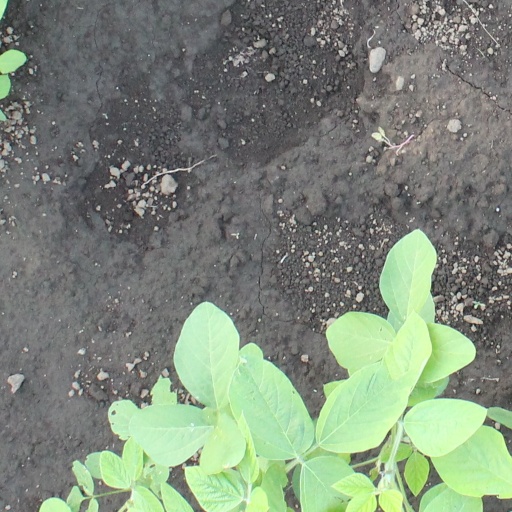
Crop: soybean